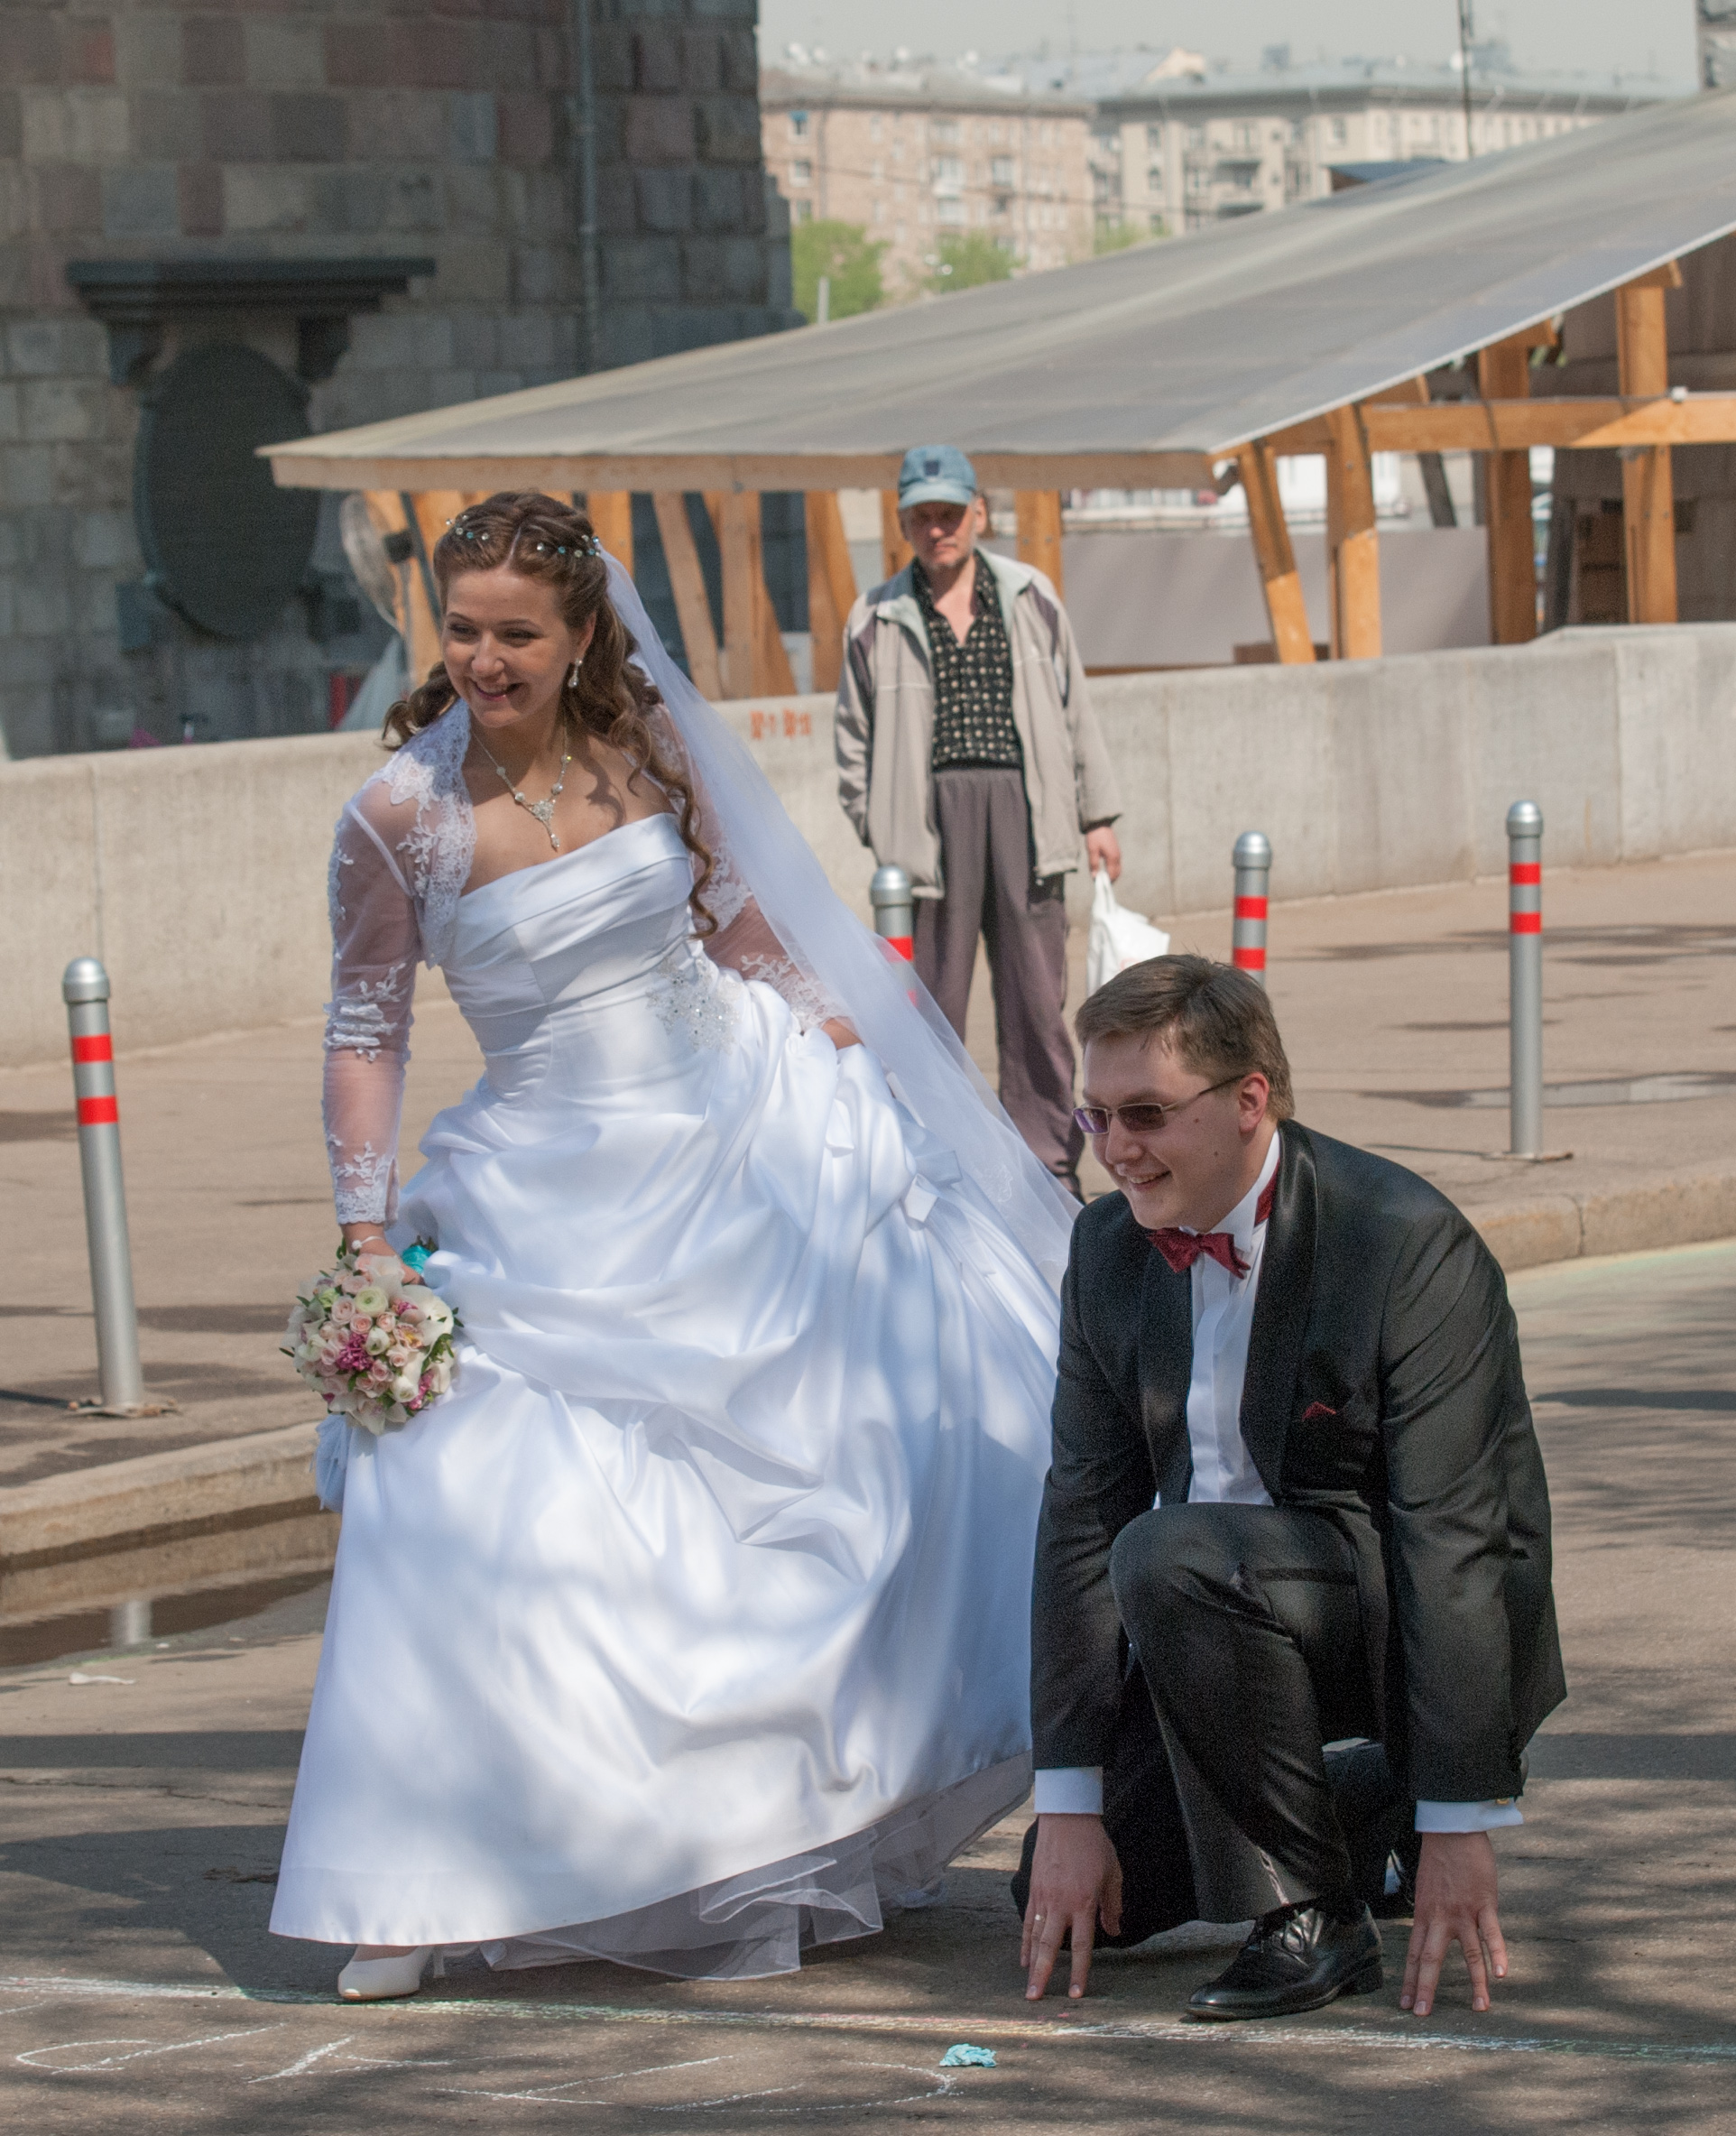
man, woman, male, nikon, clothing, wedding, bride, groom, marriage, ceremony, dress, photograph, nikkor, d80, gown, 70300mm, nikond80, 70300mmf4556gvr, bridal clothing